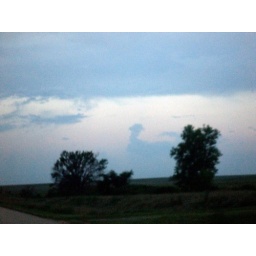
Penis-shaped cloud in brewing storm. Picture taken from moving car b/w Burlington and Yates Center, KS.